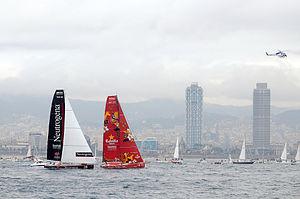
Lancé sous le nom de Sill 2, ce voilier monocoque de 60 pieds a été mis à l'eau le 26 avril 2004 à Cherbourg, où il a été construit. Conçu pour Roland Jourdain, pour remplacer Sill, il était encore sponsorisé par SILL : Société Industrielle Laitière du Léon, via la division Sill Compétition qui gérait le programme du skipper maison.